Kucch To Hai

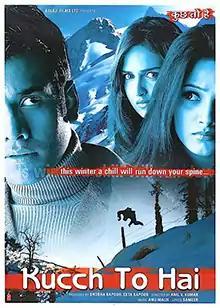
Theatrical release poster

Kucch To Hai is a 2003 Indian Hindi-language slasher film written by Rajeev Jhaveri and co-directed by Anurag Basu (credited as Anurag Bose) and Anil V. Kumar. The film stars Tusshar Kapoor, Esha Deol, Anita Hassanandani, Yash Tonk, Rishi Kapoor, Jeetendra and Moonmoon Sen.